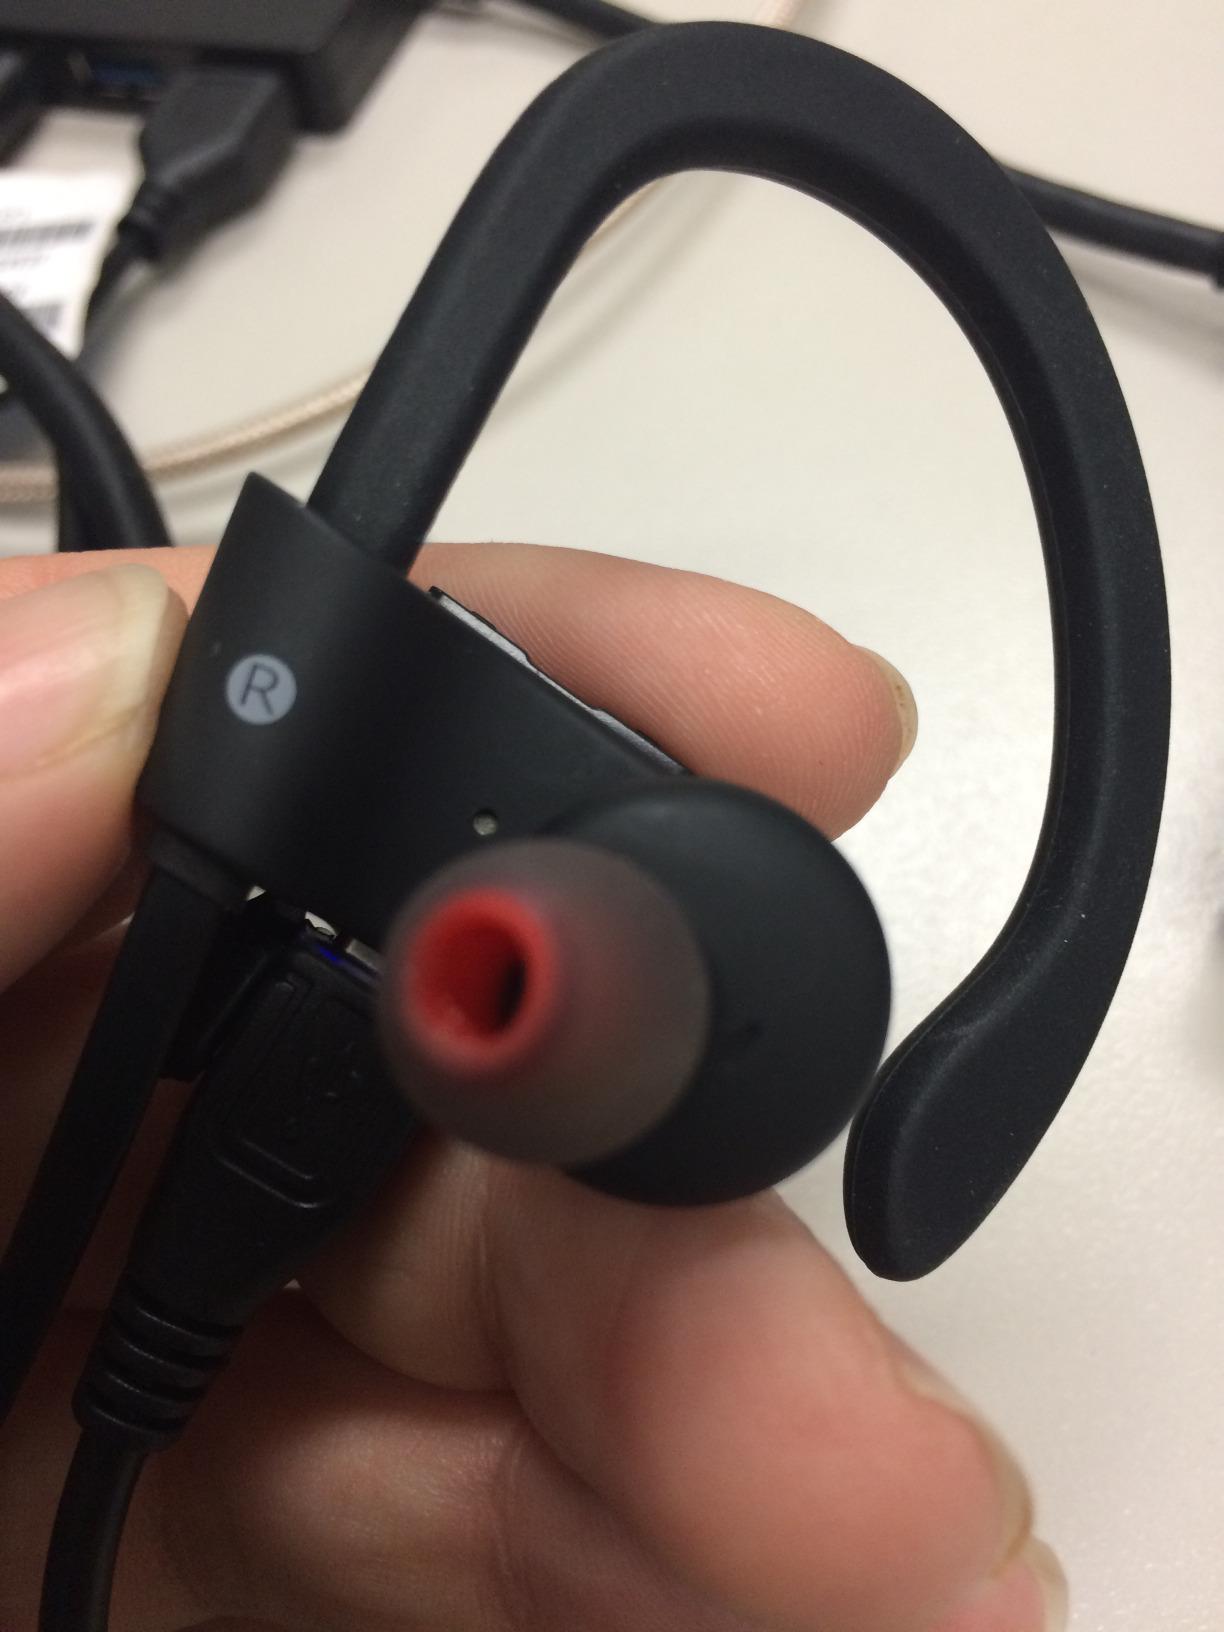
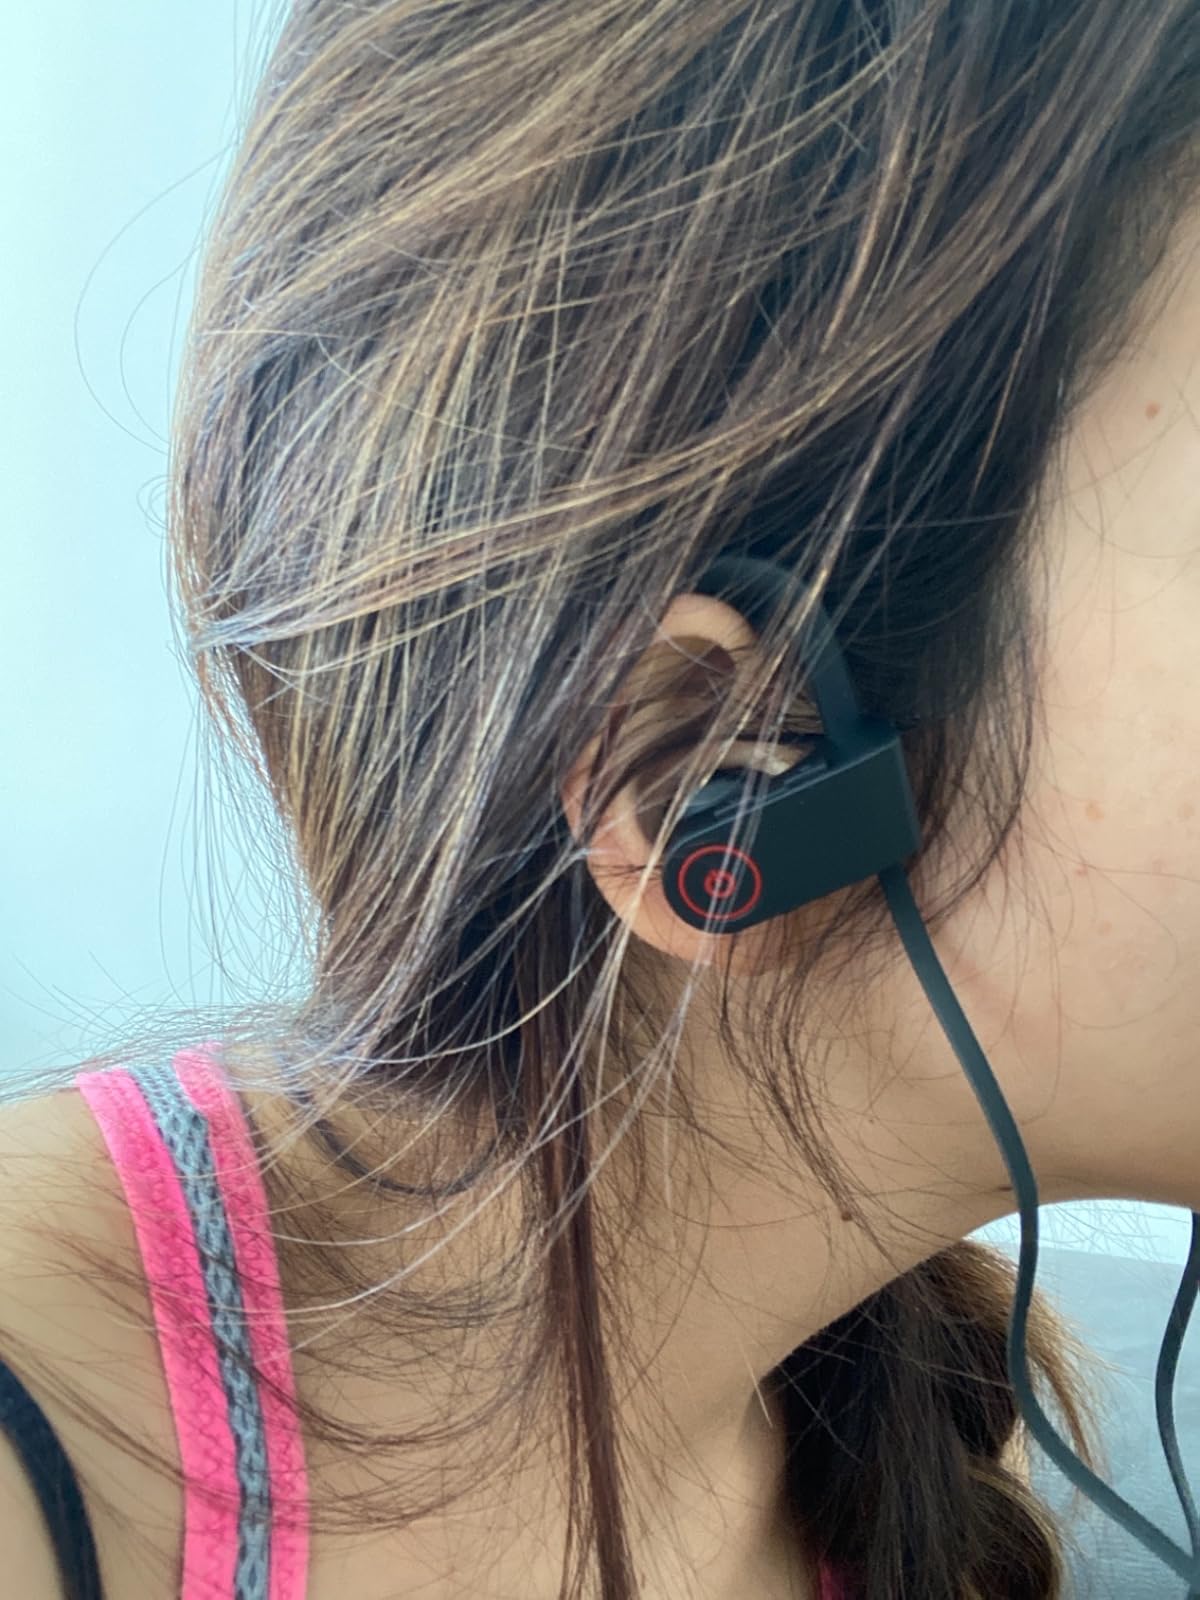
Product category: headphones
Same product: yes